Matevž Kordež

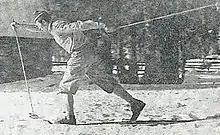

Matevž Kordež (13 September 1919 – May 1992) was a Slovenian cross-country skier. He competed at the 1948 Winter Olympics and the 1956 Winter Olympics.